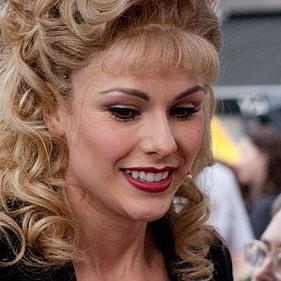
Age: 25